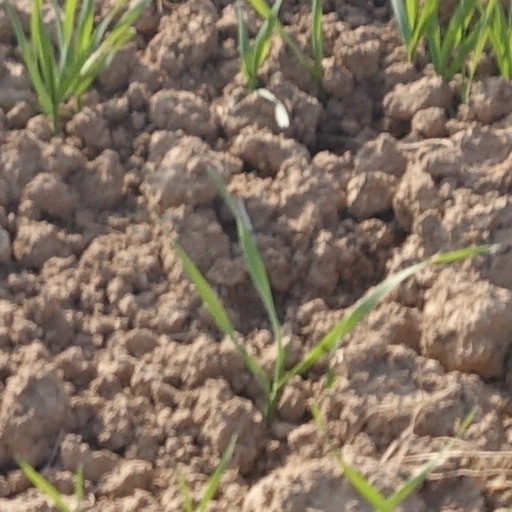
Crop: wheat